Encounters Festival South Africa

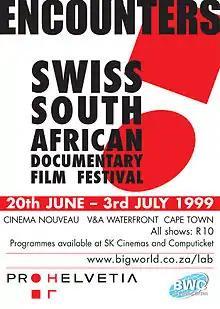
Encounters poster 1999

Over the years Encounters has collaborated and partnered with international festivals, markets, commissioning editors and sales agents. The festival hosts programmers from international festivals and has forged relationships with foreign correspondents who report on the Festival for their papers (for example, "The Guardian").